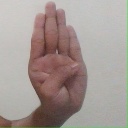
अक्षर: ब